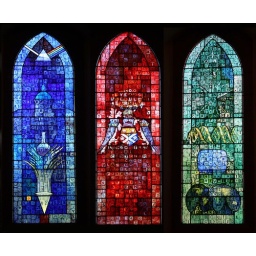
Stained glass windows in a church in glasgow. Lots of neat stuff to find imbedded in the windows.